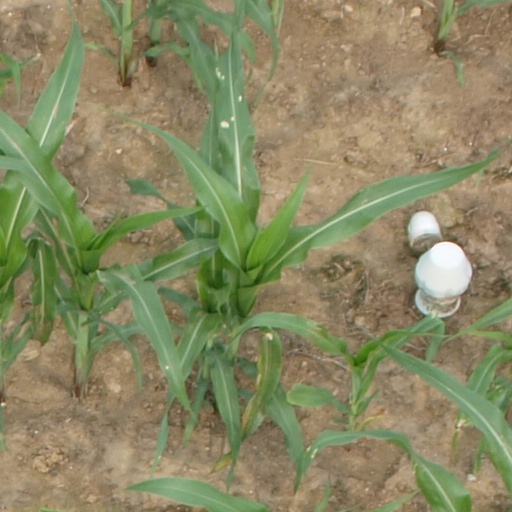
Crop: maize; corn